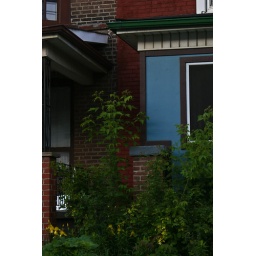
I thought this blue house was neat beside this plain old brown brick house